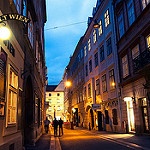
Label: street